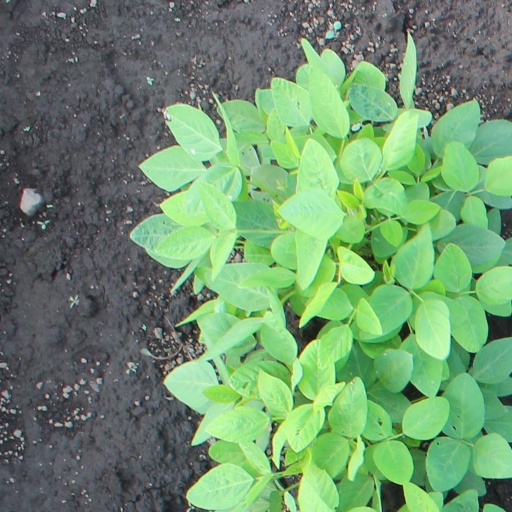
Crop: soybean